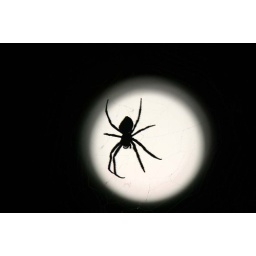
Spider by street lamp